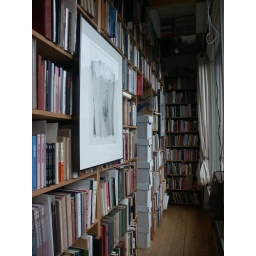
Nest wall by windows facing other direction